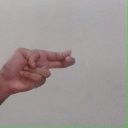
अक्षर: ह